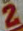
Number: 2